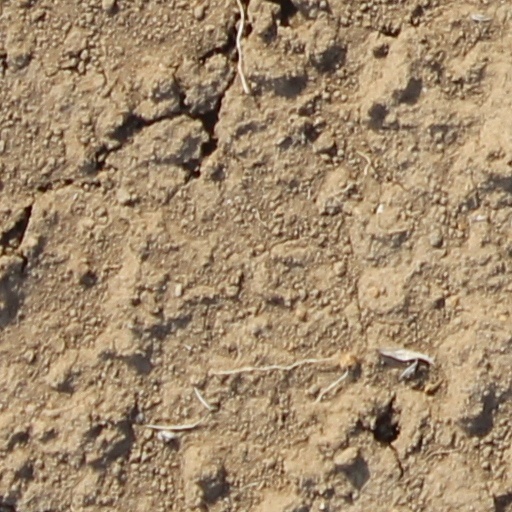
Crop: wheat